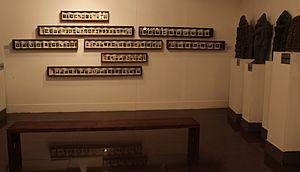
Dayanita Singh est une photographe indienne, auteur de d’une douzaine d’ouvrages, et dont les œuvres ont été exposées dans le monde entier. Elle a reçu le Prix Prince Claus en 2008.